BioShock 2: Minerva's Den

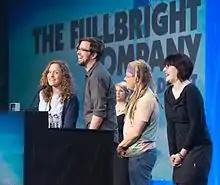
Four smiling people (two women and two men) stand in front of a podium. Behind them is a large blue screen with the words THE FULLBRIGHT COMPANY projected across it.

Development of the "Minerva's Den" downloadable content (DLC) began after the completion of "BioShock2". Steve Gaynor and a team of nine other full-time workers were tasked with creating a three-to-five-hour, single-player experience; Gaynor served as lead designer and writer, having worked as a level designer for "BioShock2" and on story elements such as dialogue and audio diaries—scattered logs that reveal backstory while players explore. The names of the development team were given to slugs scattered around the game's levels as an Easter egg. The development team were limited in what form the DLC could take and had to reuse as many assets as possible; Gaynor recalled the constraints of limited time and resources was a blessing in disguise. Though many companies would treat DLC as a "cash grab" with less development time and lowered expectations, Gaynor felt these constraints also enabled more creative risks to be taken. With such a small team, the staff collaborated without remaining in segregated roles; according to Gaynor, "It has to be organic as possible, and when someone has something that's not necessarily their primary responsibility but they have a passion for it and ideas for it ... I think you have to take advantage of that".